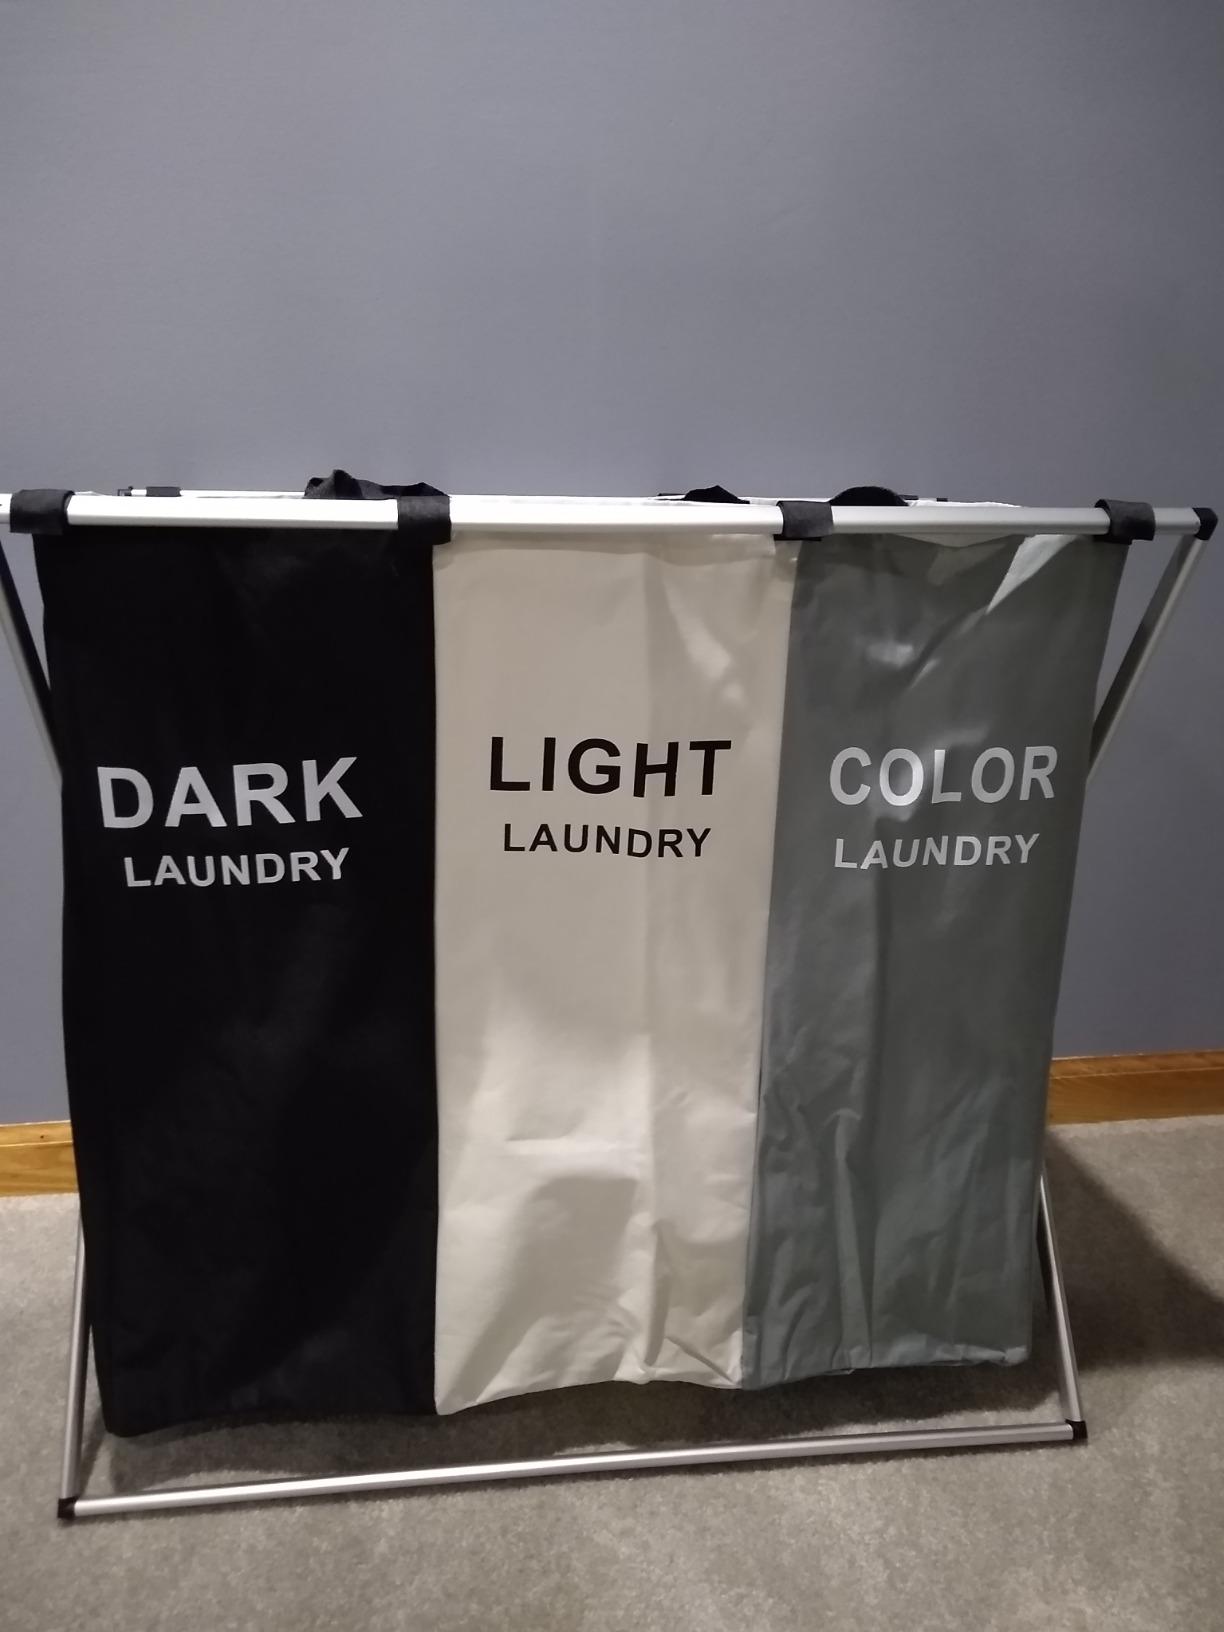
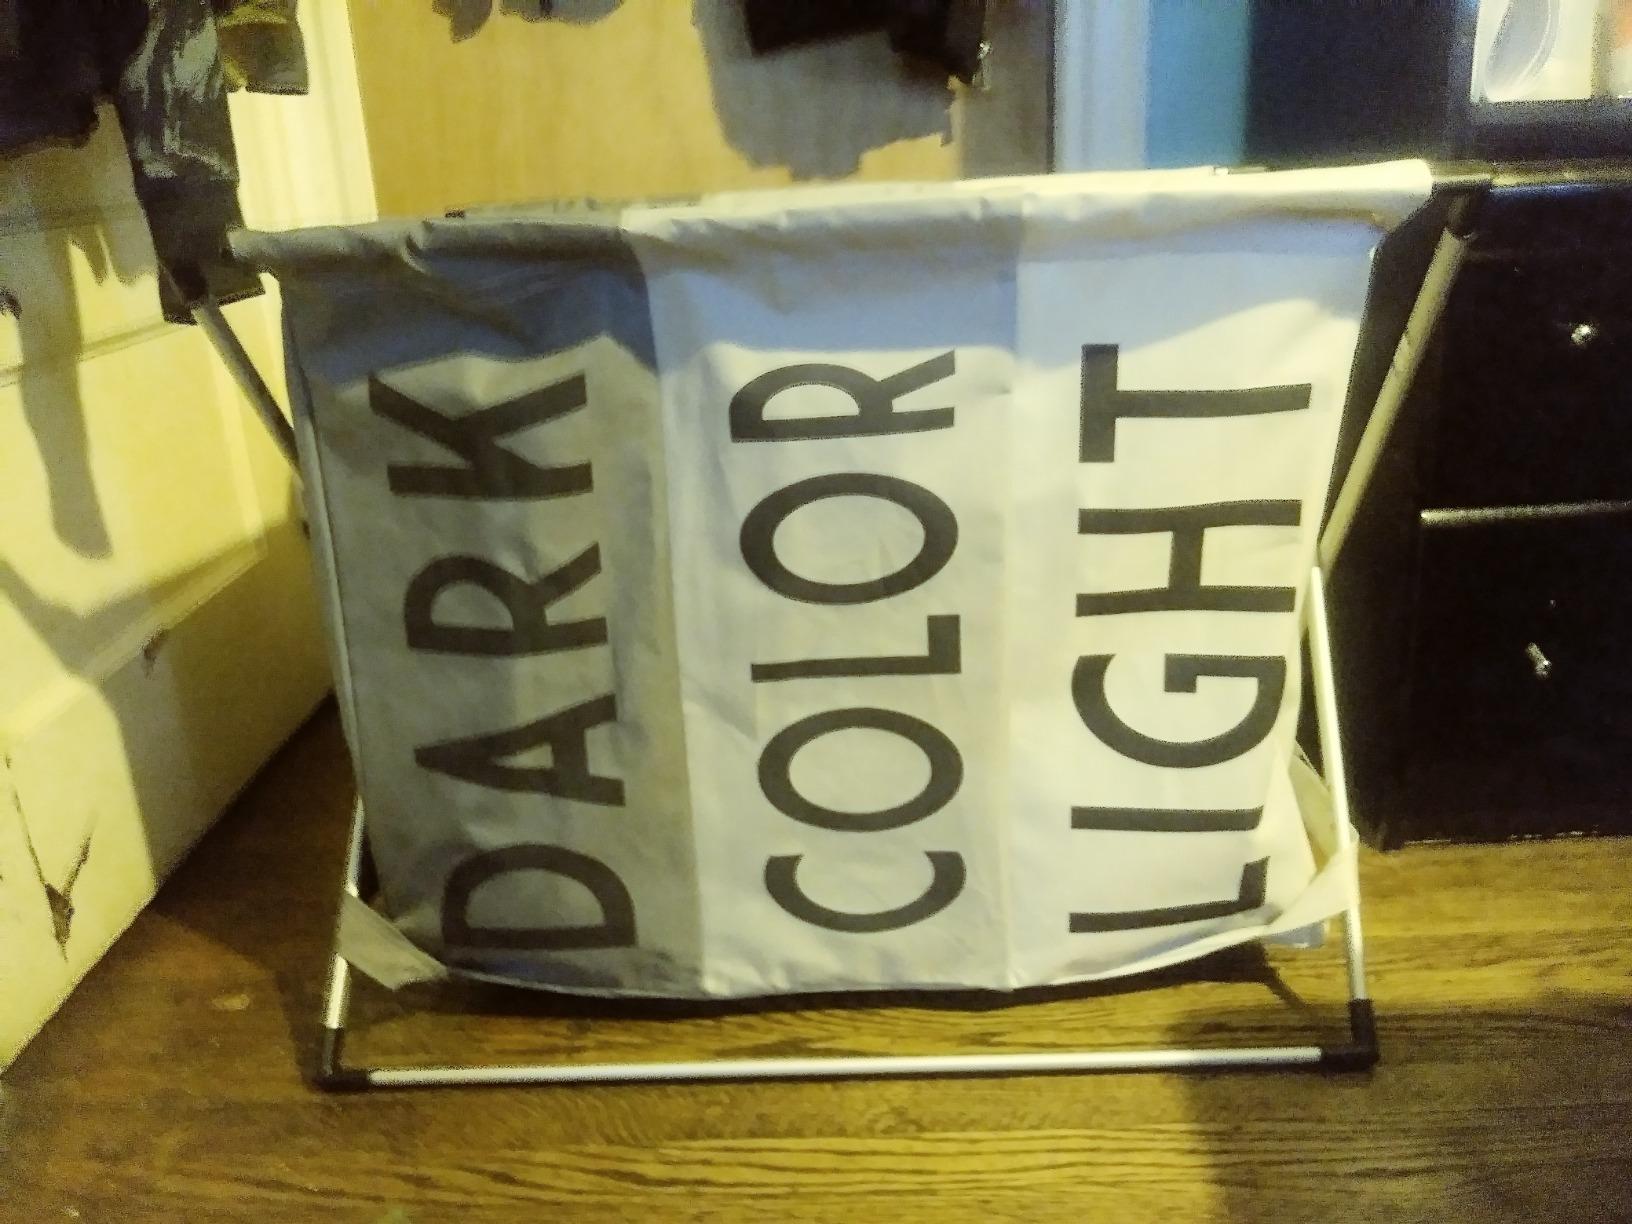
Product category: items_hamper
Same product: no